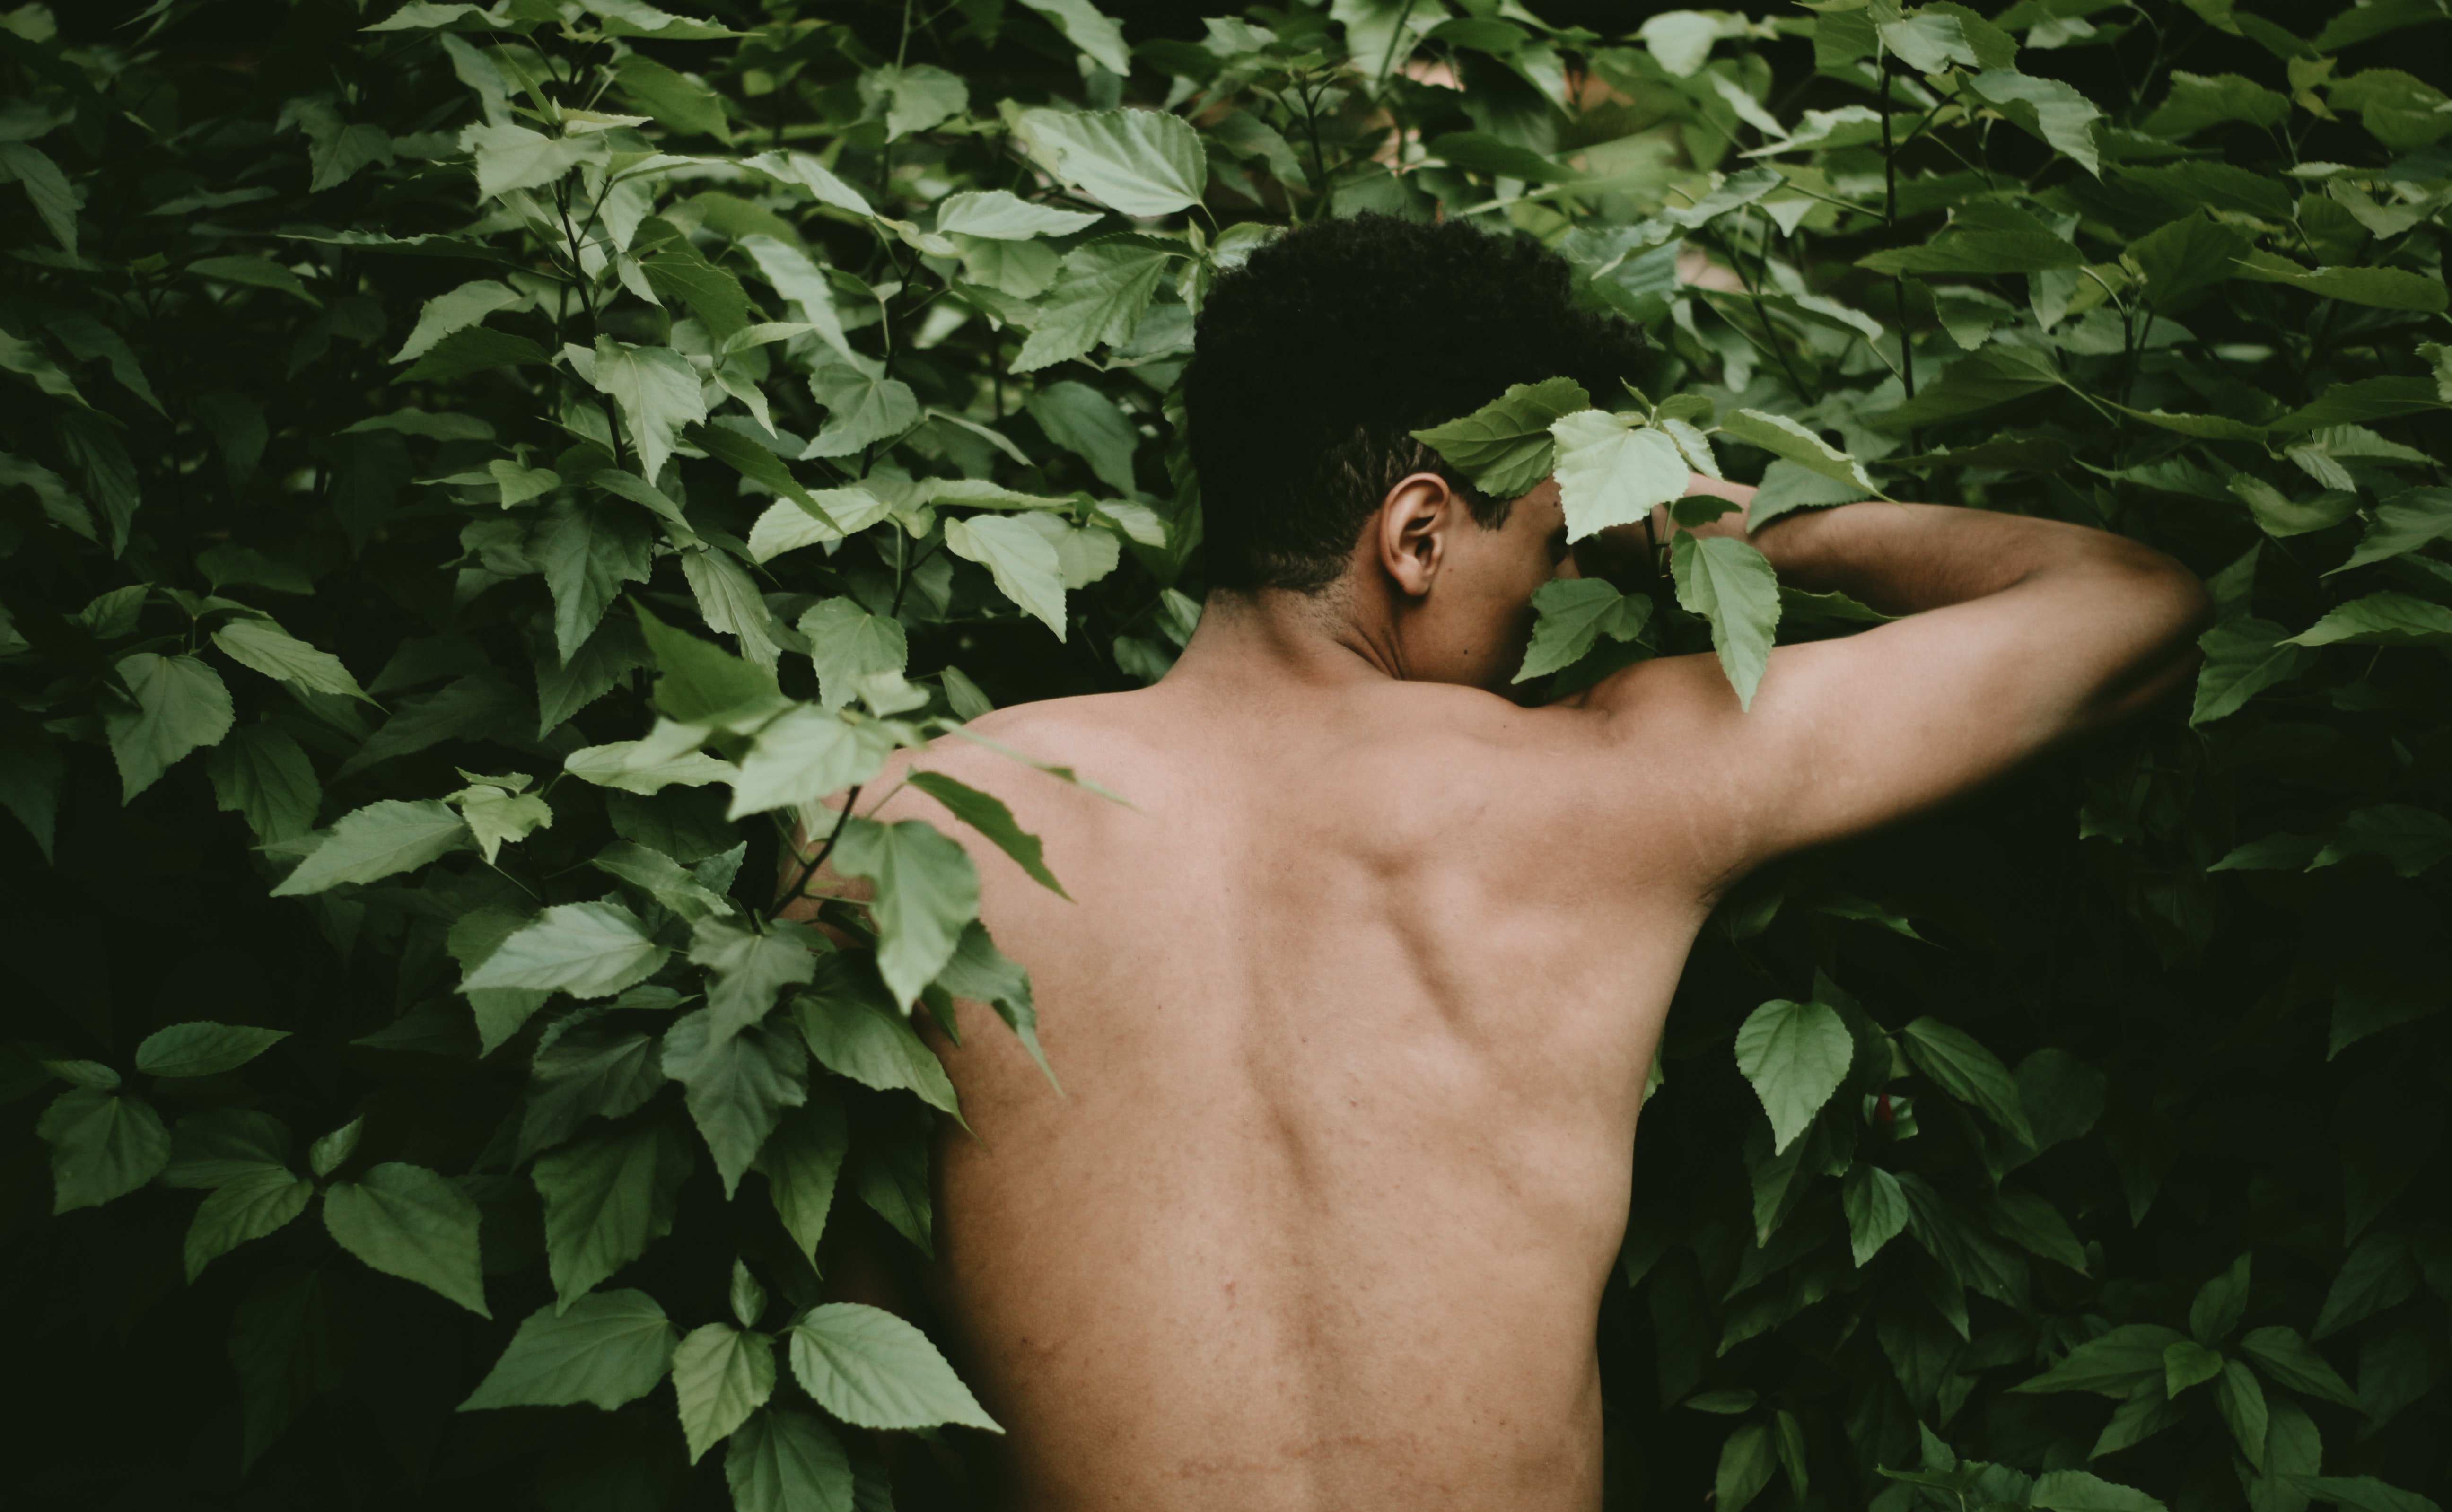
Barechested, green, male, arm, leaf, muscle, chest, trunk, botany, abdomen, human body, joint, plant, neck, photography, back, jungle, flesh, black hair